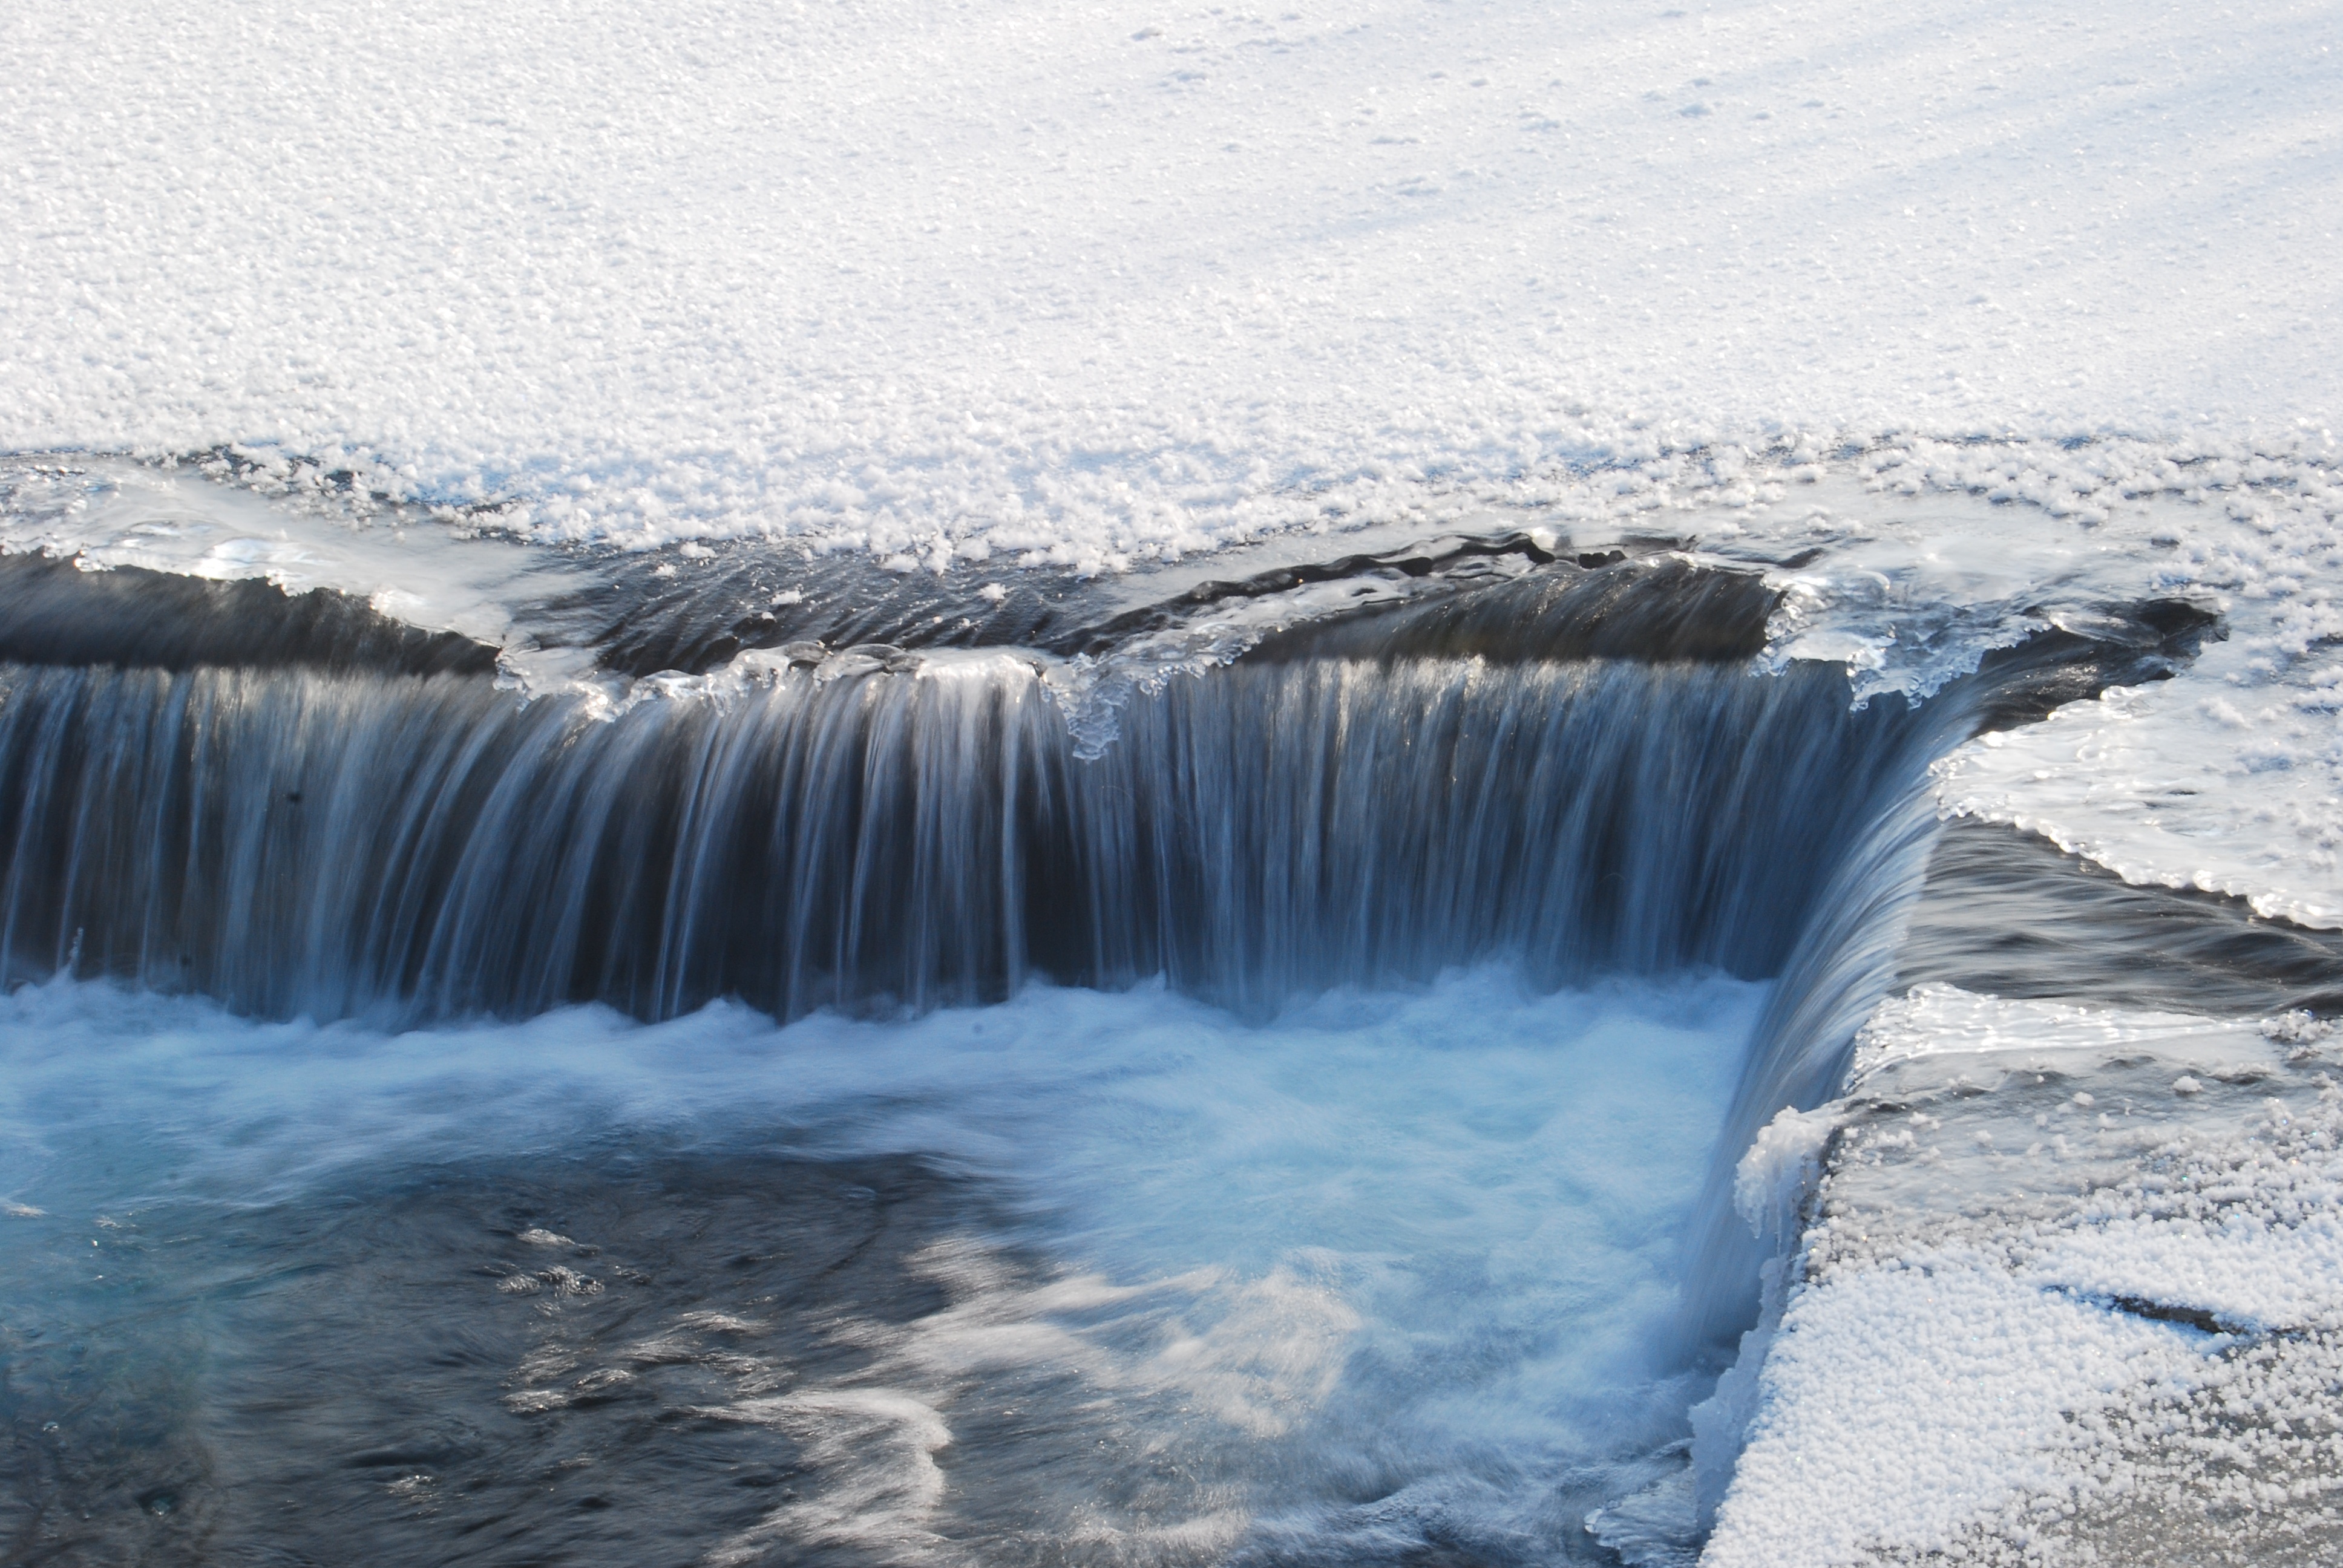
water, waterfall, snow, winter, wave, frost, river, ice, rapid, body of water, water feature, freezing, frozen river, geological phenomenon, wind wave